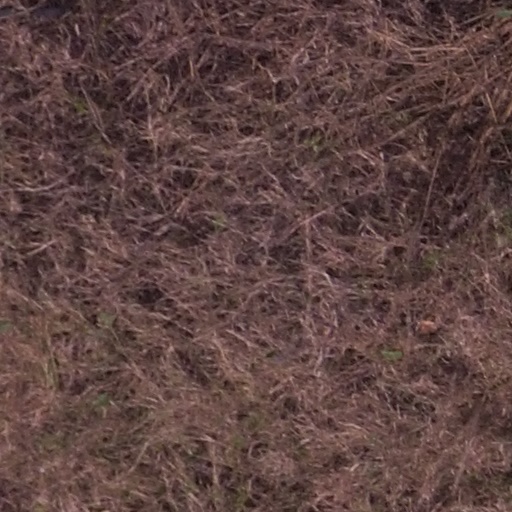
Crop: maize; corn